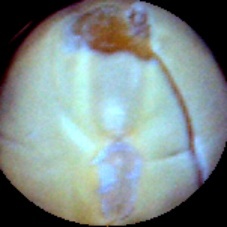
Label: Skin-damaged